Kei Igarashi

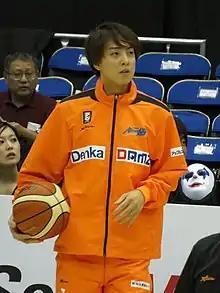

Kei Igarashi (五十嵐 圭、born May 7, 1980 in Jōetsu, Niigata, Japan) is a Japanese professional basketball player. He plays for the Gunma Crane Thunders of the B.League.